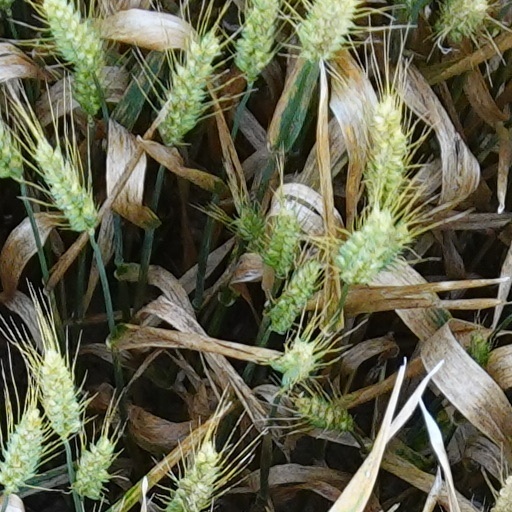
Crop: wheat